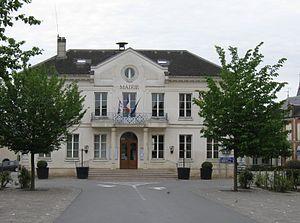
La mairie-école de Charly-sur-Marne (Aisne , région Picardie)
Charly-sur-Marne est une commune française située dans le département de l'Aisne, en région Hauts-de-France.
L'unité urbaine de Charly-sur-Marne est une unité urbaine française centrée sur Charly-sur-Marne, commune du sud du département de l'Aisne.